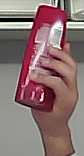
Product: loreal_shampoo